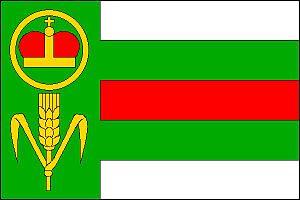
Třebětice est une commune du district de Jindřichův Hradec, dans la région de Bohême-du-Sud, en République tchèque. Sa population s'élevait à 334 habitants en 2020.